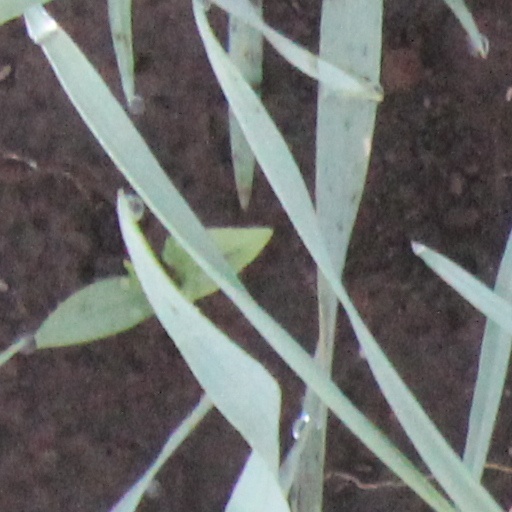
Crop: wheat